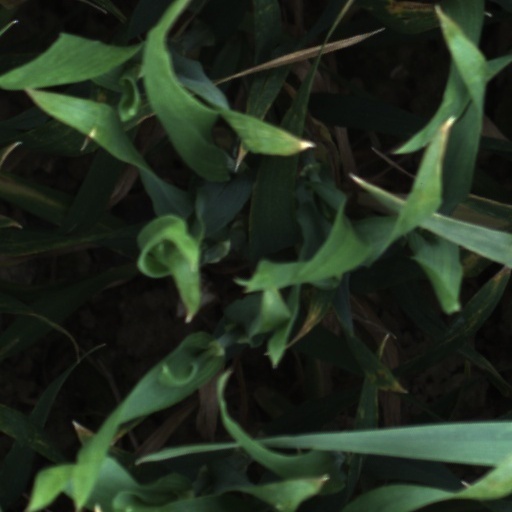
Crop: wheat